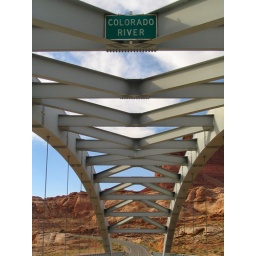
bridge over the colorado river